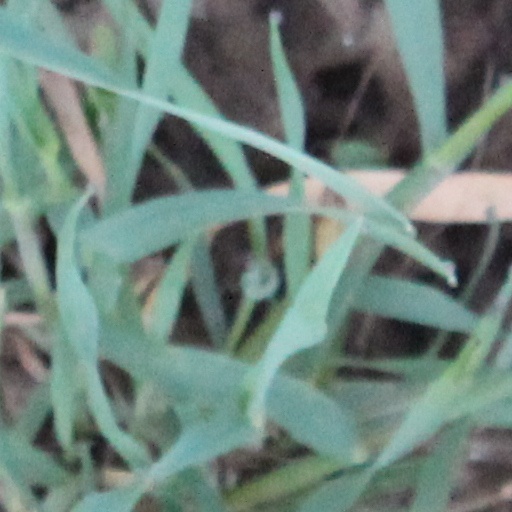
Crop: wheat